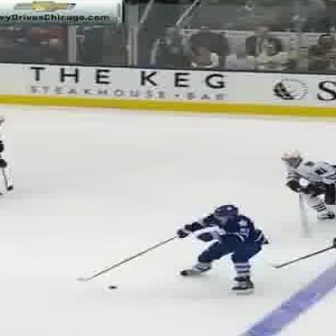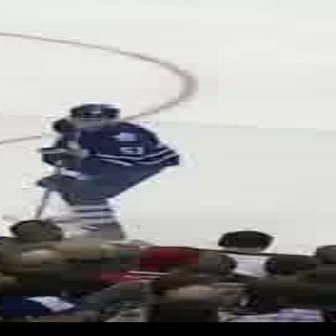
  Please identify the target specified by the bounding box [174,203,264,293] in the first image and locate it in the second image. Return the coordinates in [x_min,y_min,x_max,y_max] format.
Answer: [33,103,175,244]